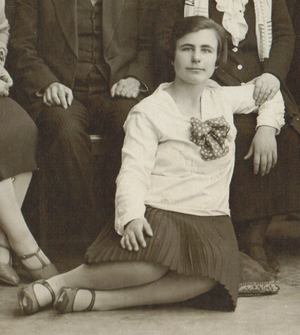
Mélinée Manouchian élève à l'école Tebrotzassère en 1928-1929.
Mélinée Manouchian, née en 1913 à Constantinople et morte le 6 décembre 1989 à Paris, est une immigrée résistante d'origine arménienne, devenue française à la Libération. Veuve du héros de l'Affiche rouge Missak Manouchian, elle en est le premier et principal biographe.